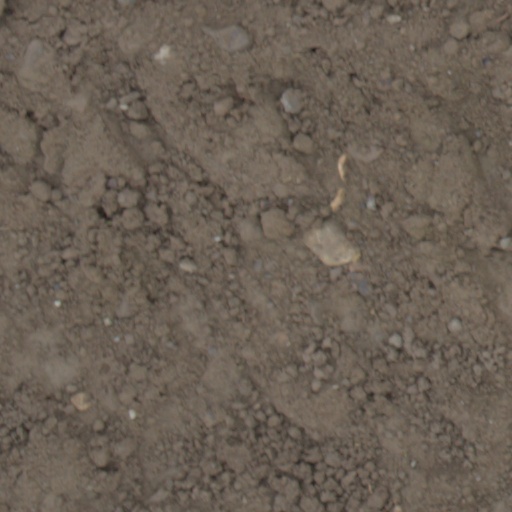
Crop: wheat